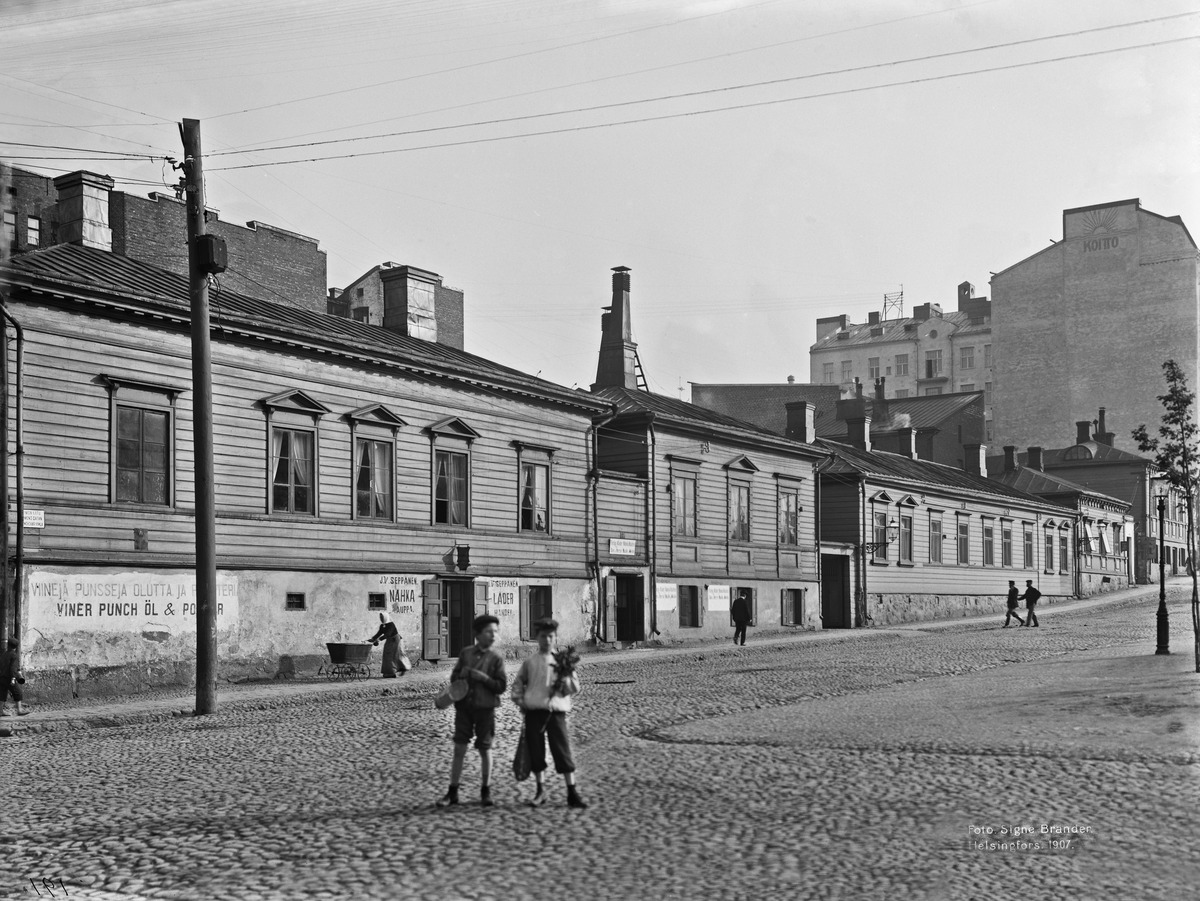
Simonkatu 2, 4, 6
sisällön kuvaus: Simonkatu 2, 4, 6. mustavalkoinen
Kuvaaja: Brander, Signe, valokuvaaja
Ajankohta: kuvausaika 1907
Paikka: Suomi, Uusimaa, Helsinki, Kamppi Helsinki, Simonkatu 4-2, 6
Aiheet: puurakennukset, lapset, lastenvaunut